Syunik Province

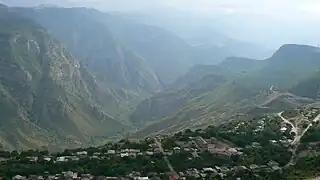
The view from the Wings of Tatev cableway

Since the dissolution of the Soviet Union in 1991, Syunik has been a constituent part of the Republic of Armenia. After the independence of Armenia, the 4 rayons of Soviet Syunik were merged during the 1995 administrative reform to form the Syunik Province with the town of Kapan as the provincial capital.